Roger Fenton

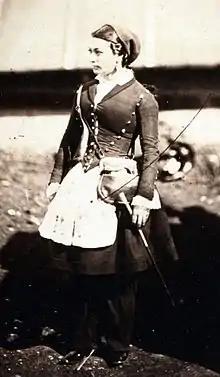
A French vivandiere (cantinière) wearing Zouave regimental dress, during the Crimean War in 1855.

In 1852, in collaboration with commercial photographer Antoine Claudet, Fenton published a manifesto: "Proposal for the Formation of a Photographic Society". In 1853 he became a founder and first secretary of the London Photographic Society. It later became the Royal Photographic Society under the patronage of Prince Albert. In 1980, the RPS instituted the ‘Fenton Medal’ awarded to three or four members of the RPS each year, to acknowledge those members’ extraordinary service to the Society.